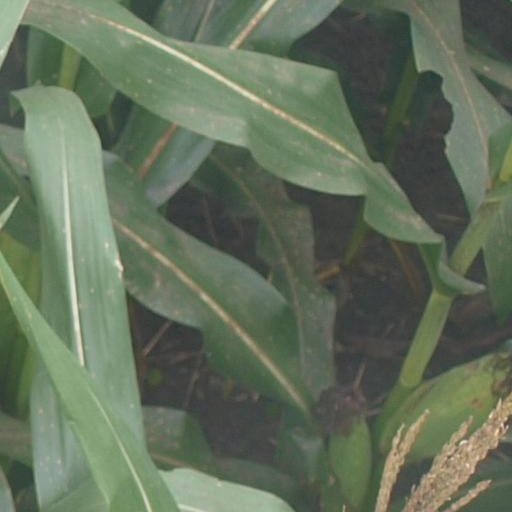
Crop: maize; corn